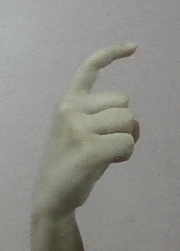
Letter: ra